Cleveland

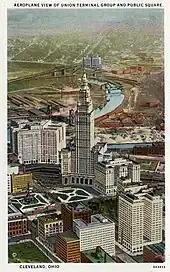
Postcard of Public Square and the then-new Cleveland Union Terminal in 1930

On December 7, 1941, Imperial Japan attacked Pearl Harbor and declared war on the U.S. Two of the victims of the attack were Cleveland natives – Rear Admiral Isaac C. Kidd and ensign William Halloran. The attack signaled America's entry into World War II. A major hub of the "Arsenal of Democracy", Cleveland under Mayor Frank Lausche contributed massively to the U.S. war effort as the fifth largest manufacturing center in the nation. During his tenure, Lausche also oversaw the establishment of the Cleveland Transit System, the predecessor to the Greater Cleveland Regional Transit Authority.